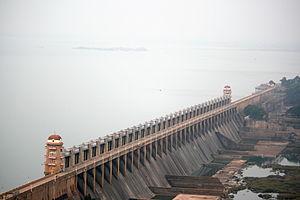
Le district de Bellary ou Ballari est un des 30 districts de l'État du Karnataka dans le Sud de l'Inde. Il abrite le Vijaya Nagara, site classé au Patrimoine mondial de l'Humanité du royaume de Vijayanâgara.